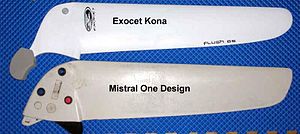
Sværd (jolle)
To forskellige og demonterede sværd.
Et sværd er en lodret plade, der mindsker bådens afdrift. Sværdet hjælper altså med at få båden til at sejle lige ud. Den sidder i midten under jollen. Uden et sværd ville båden drive sidelæns og ville ikke kunne få megen fremdrift, med mindre der sejles plat læns, dvs. med vinden ind ret agter.